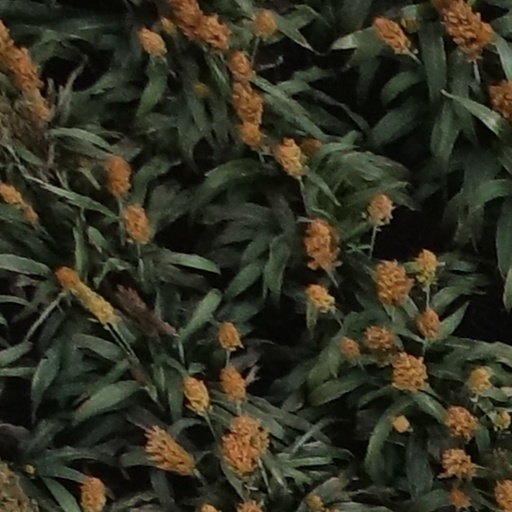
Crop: sorghum